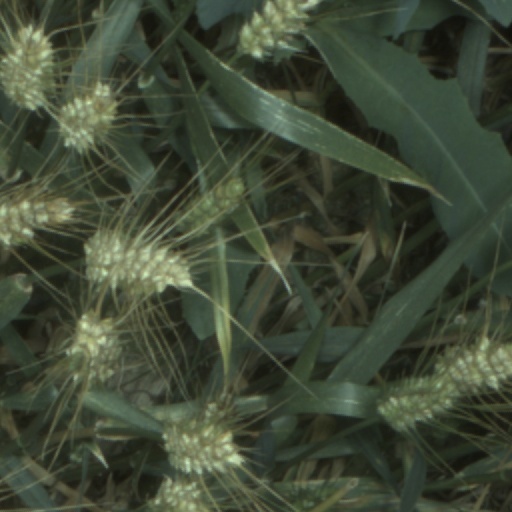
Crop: wheat